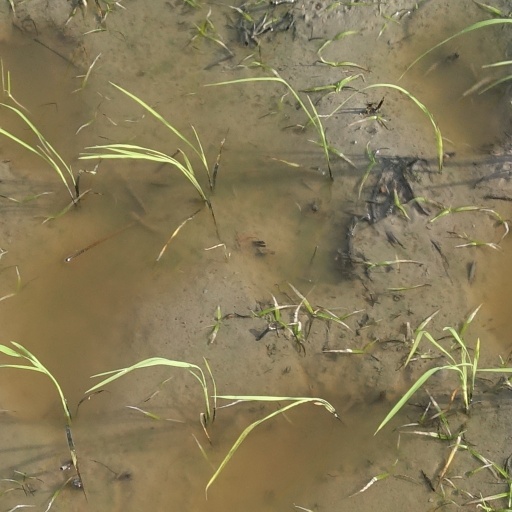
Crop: rice